LNG carrier

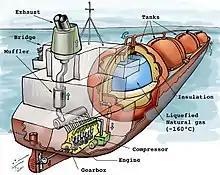
The inside of a Moss-type LNG carrier

A typical LNG carrier has four to six tanks located along the center-line of the vessel. Surrounding the tanks is a combination of ballast tanks, cofferdams and voids; in effect, this gives the vessel a double-hull type design.